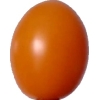
Label: tomato_cherry_orange